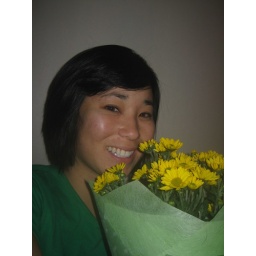
My 1st bouquet of flowers from a boy in a looooong time! :)